George Oakley Totten Jr.

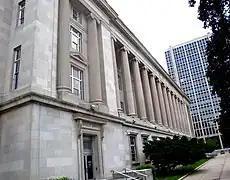
US Post Office and Courthouse Newark

Totten was born in New York City on December 5, 1866, a son of George Oakley and Mary Elizabeth (Styles) Totten and a descendant of John Totten, from whom Tottenville, Staten Island, was named. After receiving his early education at public schools in Newark, New Jersey and the Newark Technical School, he graduated from Columbia University with a Ph.B in 1891 and an A.M. in 1892. He was awarded Columbia's McKim travelling fellowship in 1893, and for the next two years studied at the "Ecole des Beaux Arts" and "Atelier Daumet-Esquie". He returned to the United States and in 1896, was appointed chief designer in the Office of the Supervising Architect, Department of the Treasury. He continued in that position until 1898, when he established an independent architectural practice in Washington D.C., which he continued until his death.